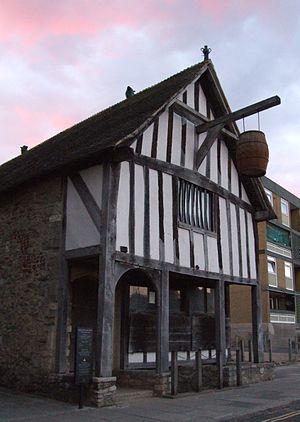
La maison du marchand, Southampton, Angleterre, Royaume-Uni